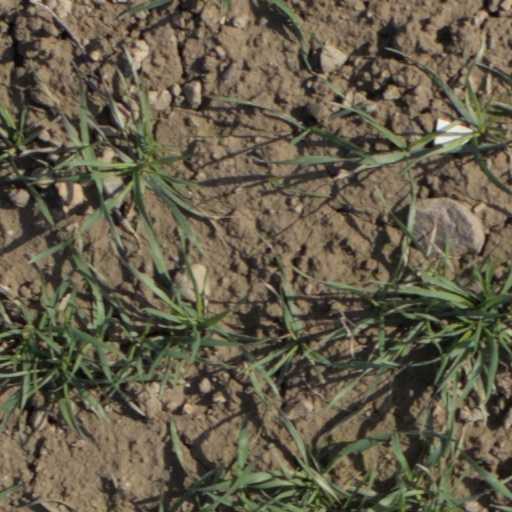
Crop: wheat